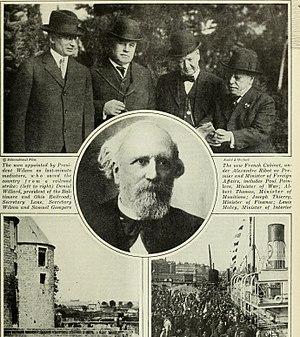
Haguenau, prononcé Hawenau en dialecte alsacien, est une commune française du département du Bas-Rhin. Sous-préfecture de département, elle fait partie de la région administrative Grand Est.